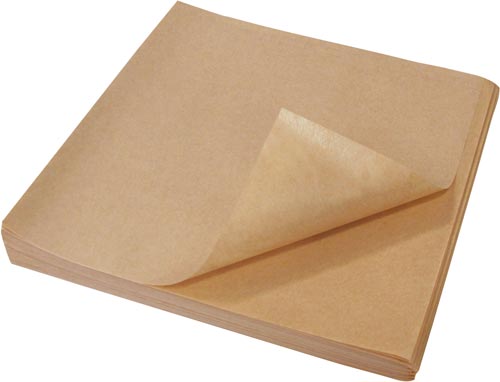
Waste category: paper